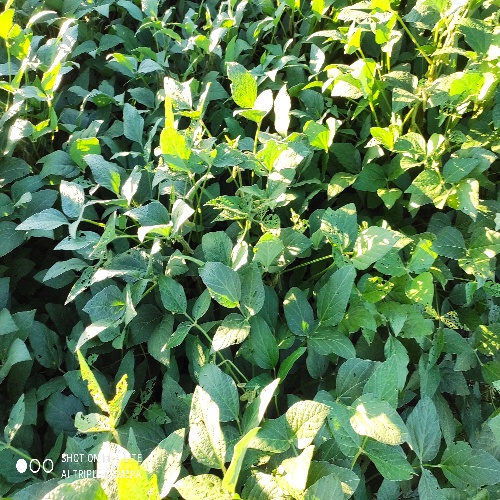
Label: Caterpillar